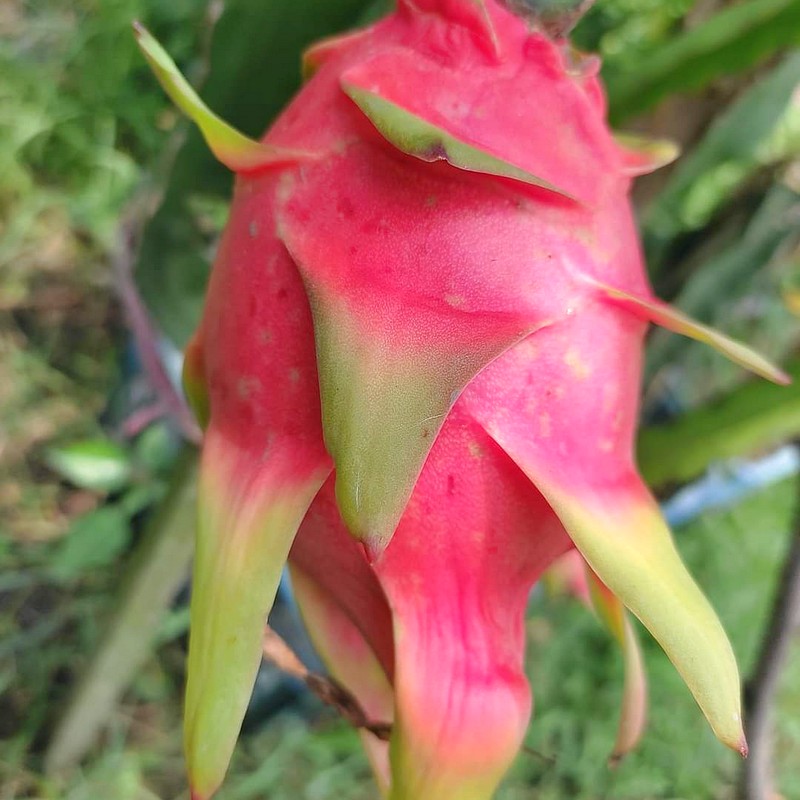
Label: Fresh Dragon Fruit